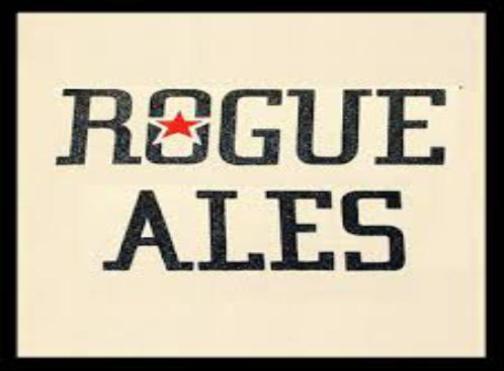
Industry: Food